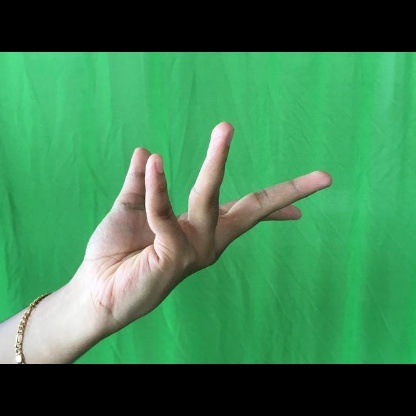
Mudra: Alapadmam